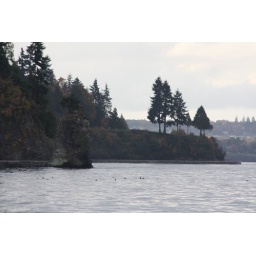
CPS Vancouver Squadron Student Cruise. Lumpy water with big pot holes resulted in a few green faces.